United States war crimes

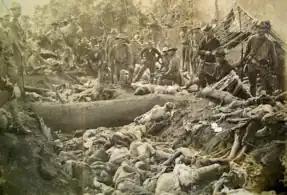

During the First Battle of Bud Dajo on 5–8, March, 1906, General Leonard Wood ordered an assault by U.S. Marines on an encampment of Moros in the Bud Dajo crater, which was populated by 800 to 1,000 Tausug villagers. During the assault, Marines bombarded the crater with heavy artillery and machine-gun fire. By the end of the battle, only six Moros survived, with up to 99% of the villagers, much of them women and children, having been wiped out. Despite being an American victory, it was a massive public-relations disaster, and was criticized by numerous anti-imperialists at home. Author Mark Twain wrote of the massacre: "In what way was it a battle? It has no resemblance to a battle... We cleaned up our four days' work and made it complete by butchering these helpless people." Major Hugh Scott denounced General Wood's actions, stating that those who had fled to the crater were peaceful villagers and that they had, in Scott’s words, “declared they had no intention of fighting, ran up there only in fright, and had some crops planted and desired to cultivate them.”